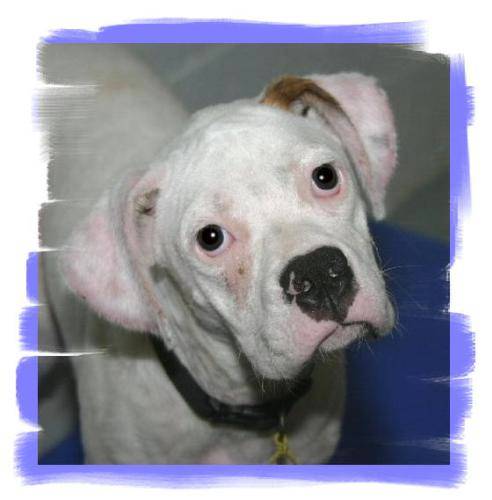
Label: dog